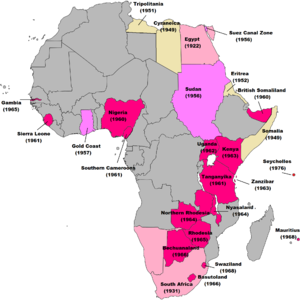
L’Empire britannique ou Empire colonial britannique était un ensemble territorial composé des dominions, colonies, protectorats, mandats et autres territoires gouvernés ou administrés par le Royaume-Uni. Il trouve son origine dans les comptoirs commerciaux puis les colonies outre-mer établis très progressivement par l'Angleterre, à partir de la fin du XVIᵉ siècle. Elle était la première puissance mondiale à son apogée en 1922, avec un quart de la population mondiale, soit environ 400 millions d'habitants et s'étendait sur 29,8 millions de km². En conséquence, son héritage dans les domaines de la politique, du droit, de la linguistique et de la culture n'est pas sans conséquence.